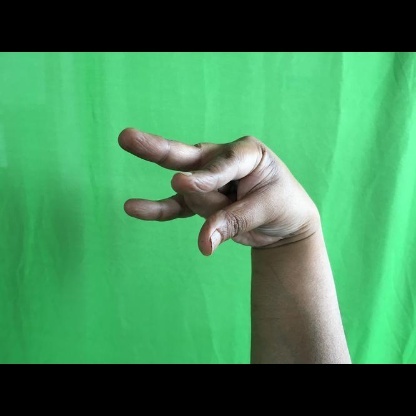
Mudra: Kangulam